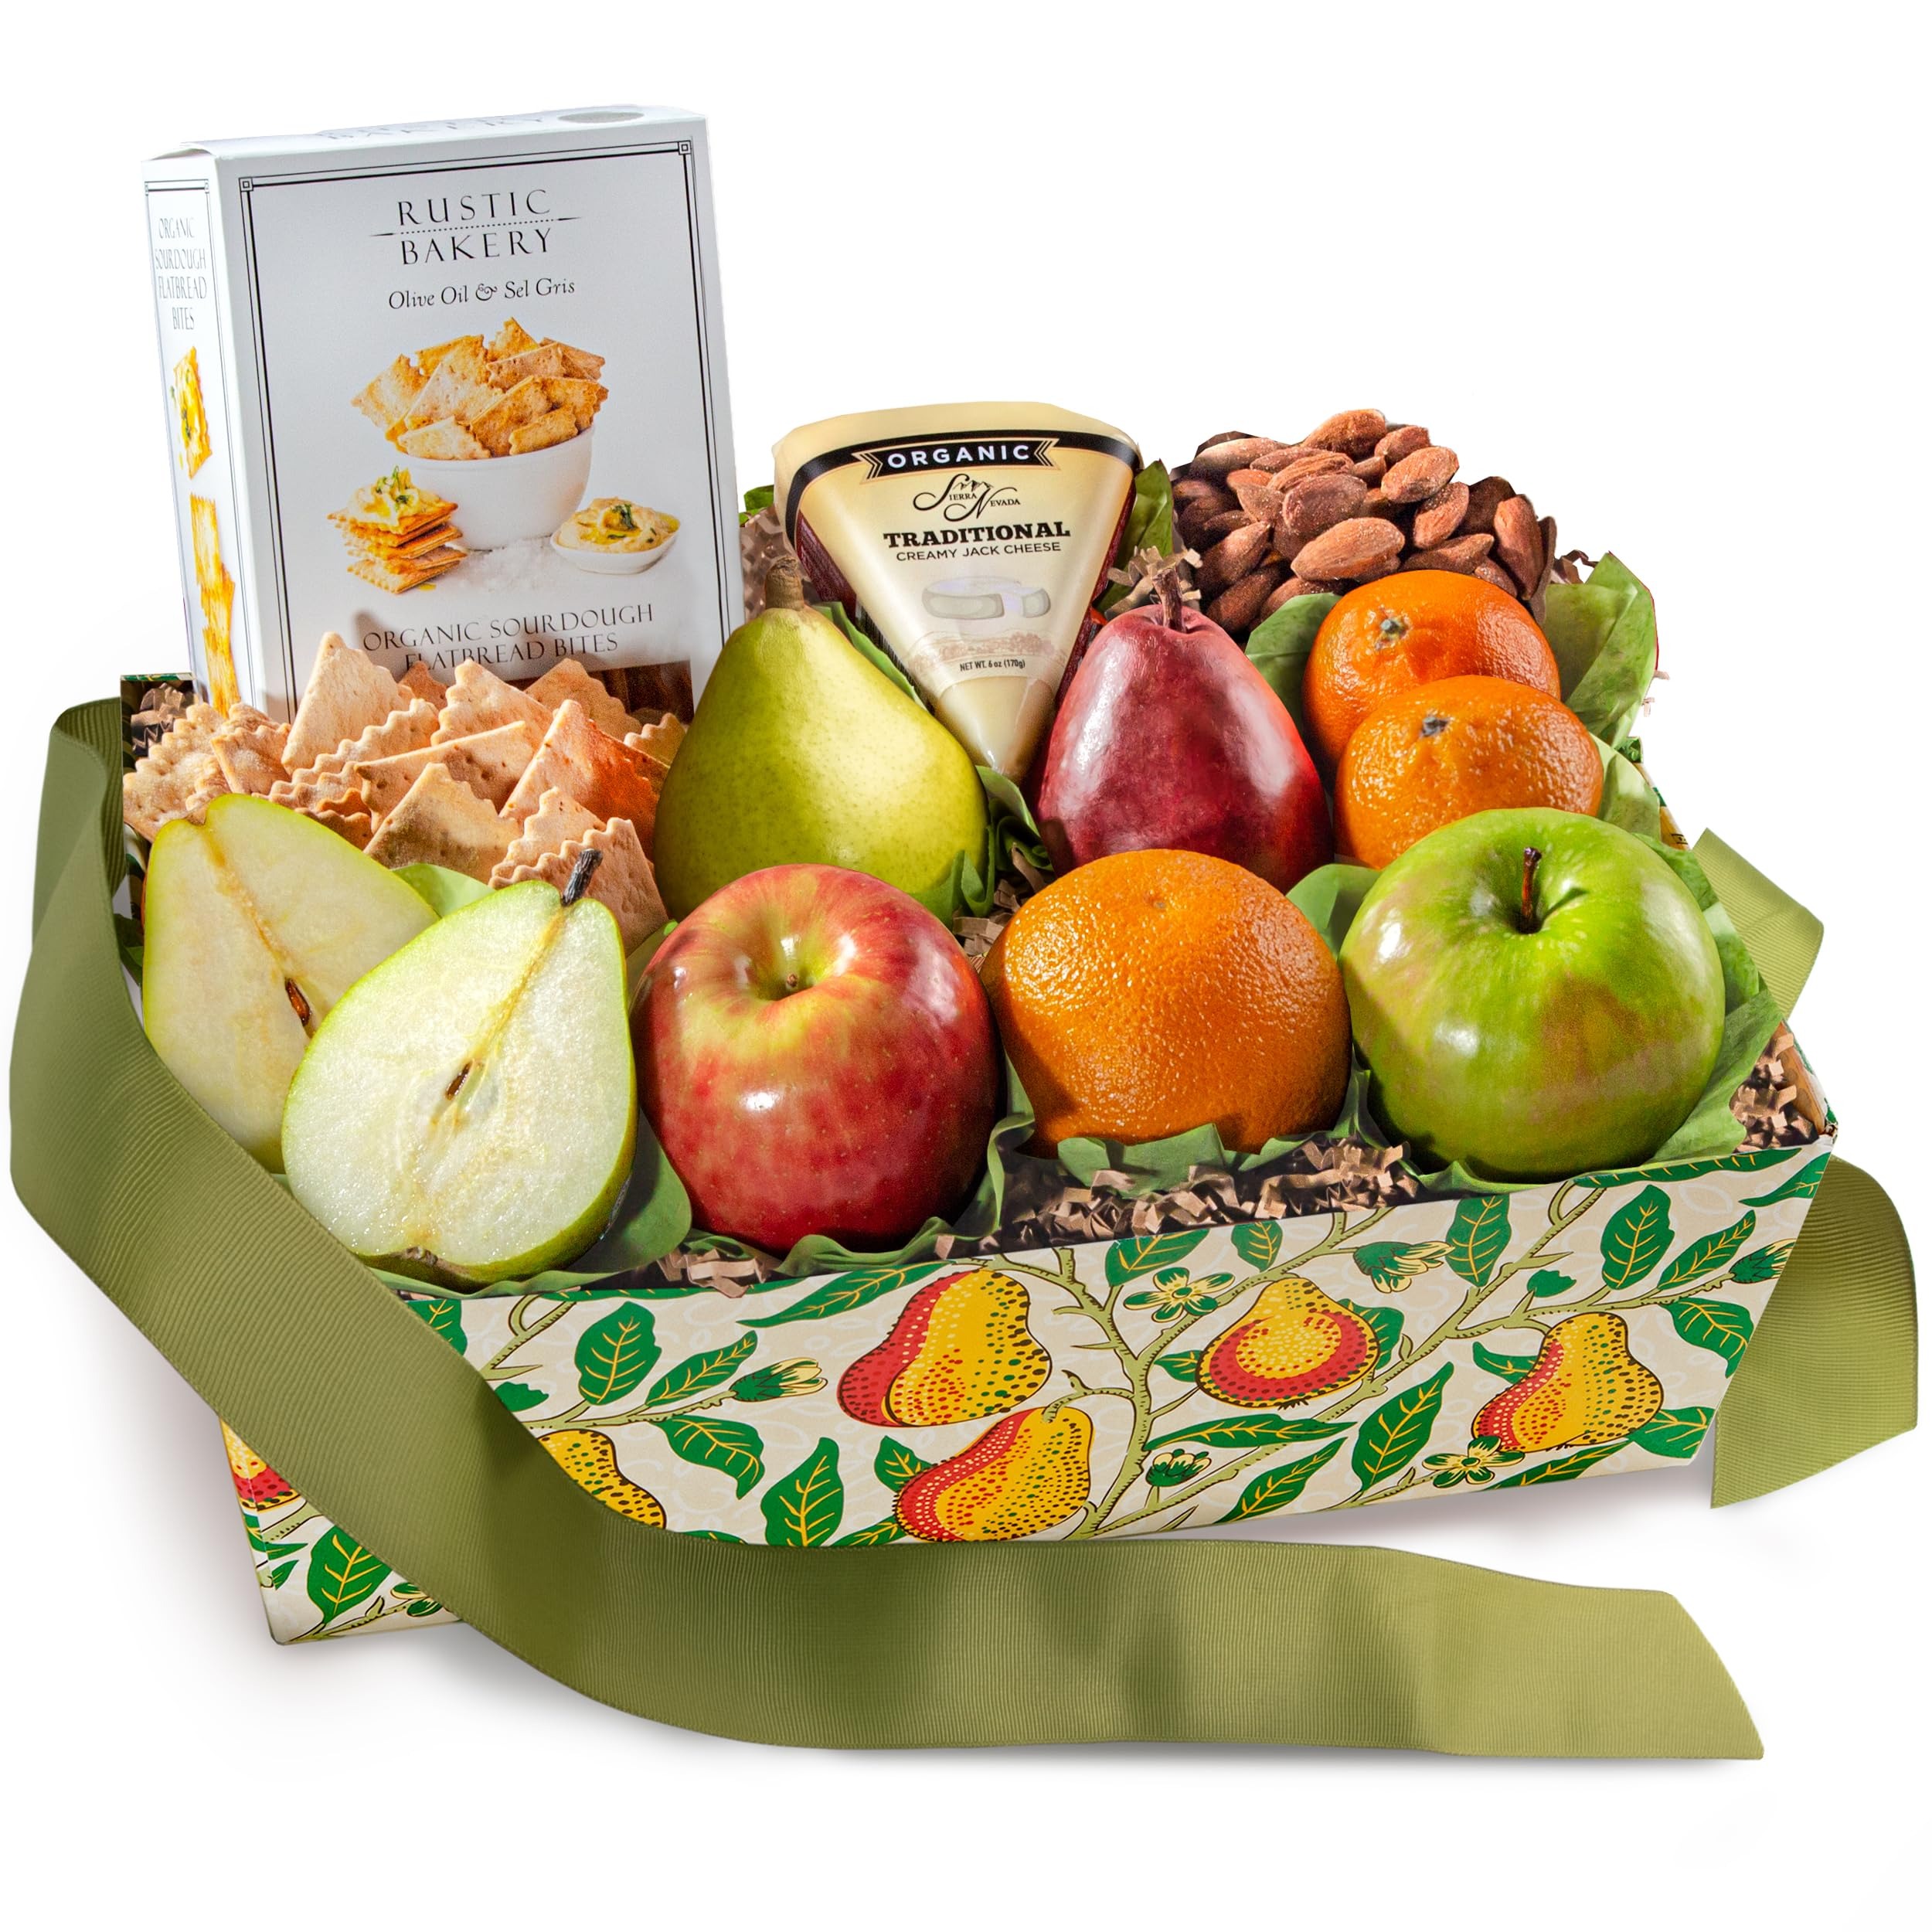
Item Name: A Gift Inside Organic Nuts, Cheese & Fruit Classic Gift Basket
Bullet Point 1: Organic red, green and Bosc pears are sweet and juicy.
Bullet Point 2: Crunchy red and green organic apples are sure to please, as are the sunny Navel oranges and easy to peel mandarin oranges.
Bullet Point 3: Sierra Nevada organic Jack cheese, olive oil and sea salt flatbread bites, and organic almonds round our this gift that is perfect for a group of 4 or 5.
Bullet Point 4: Hand packed into a tin basket and tied with a gift ribbon.
Bullet Point 5: Gift messaging available at checkout. Please refer to alternate images for instructions on how to add card in Amazon checkout.
Value: 1.0
Unit: Count

Price: 59.78